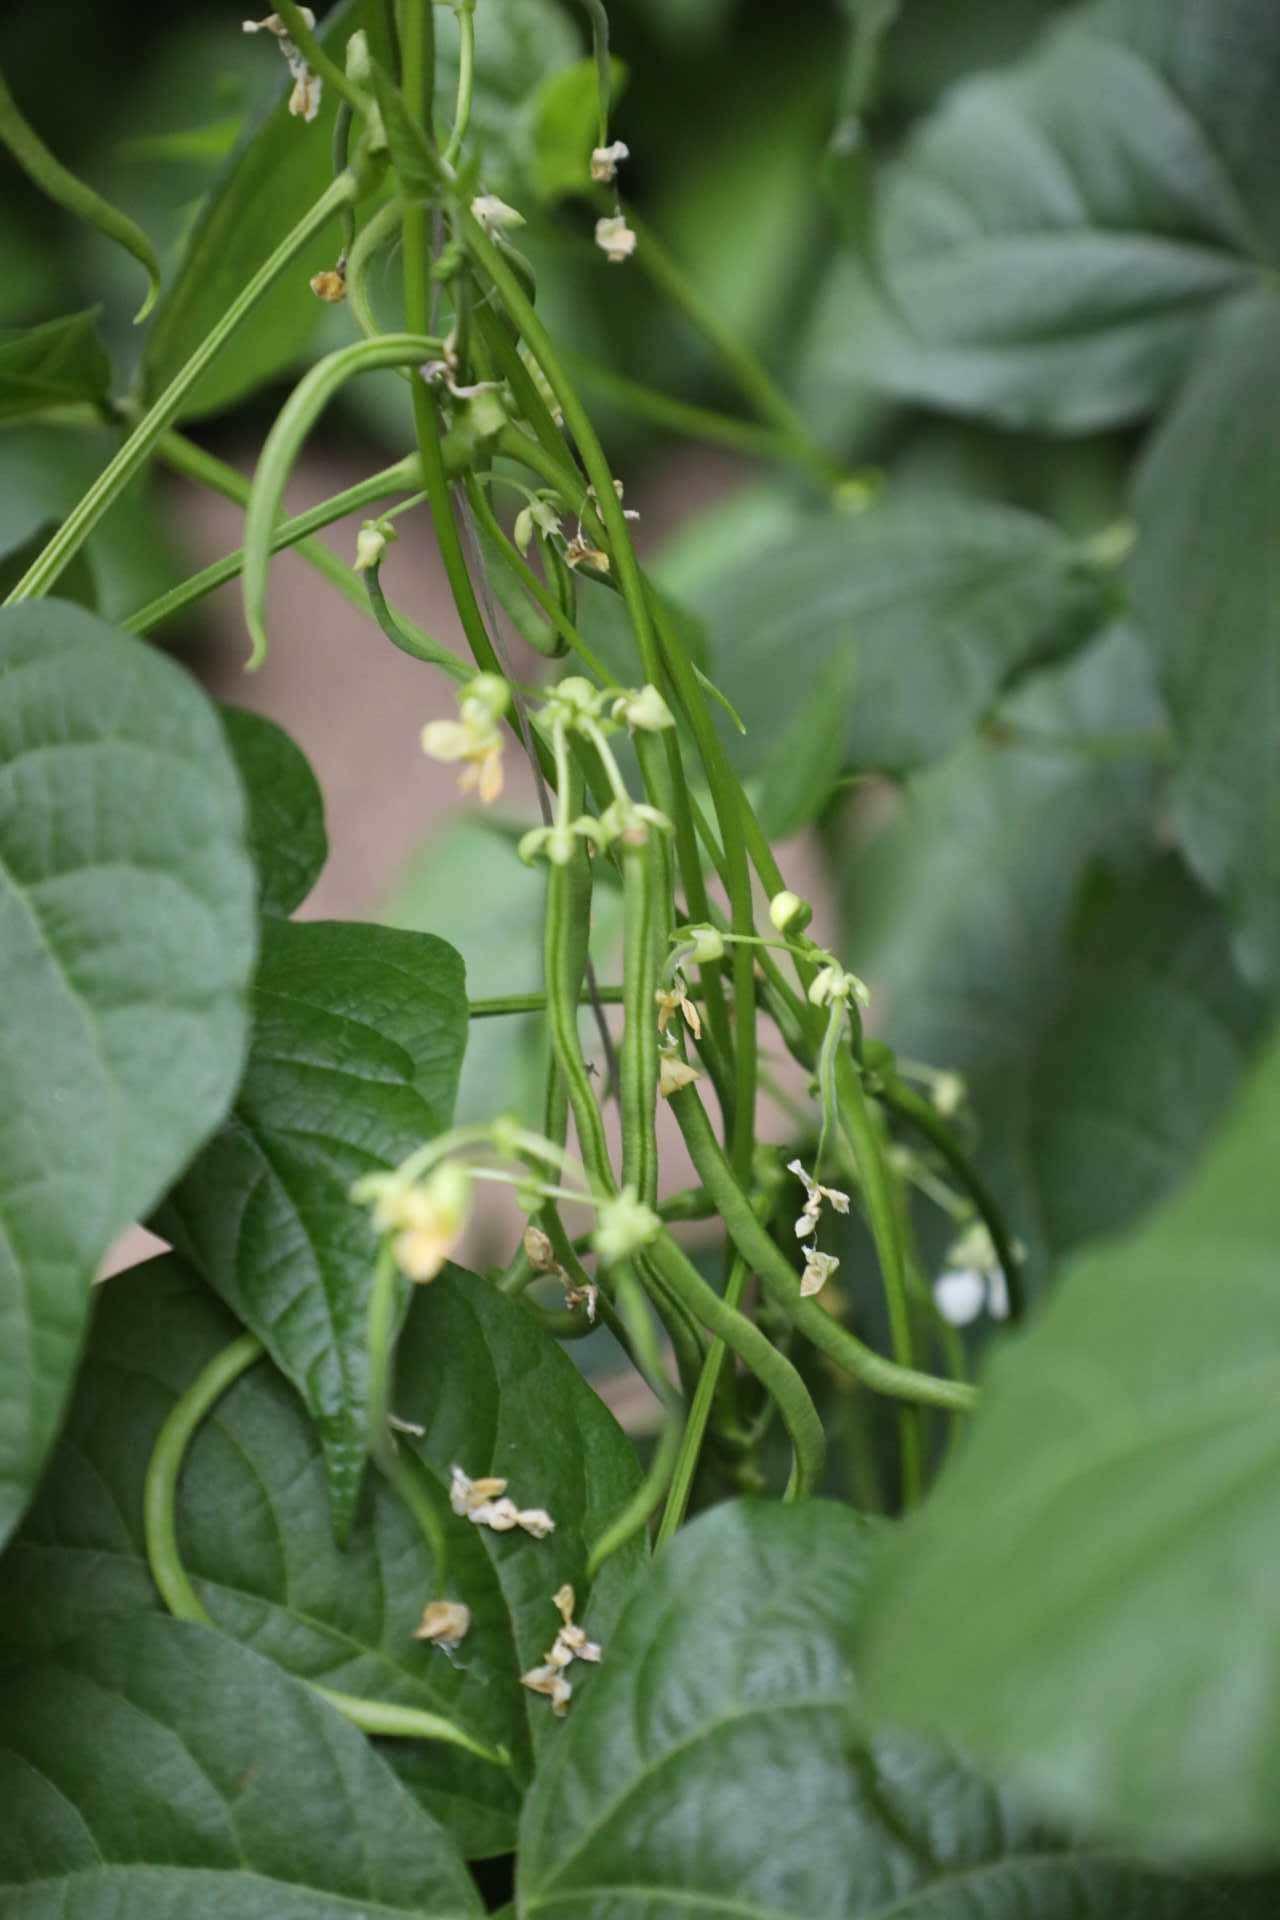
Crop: unknown
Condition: bean